Qiedihou

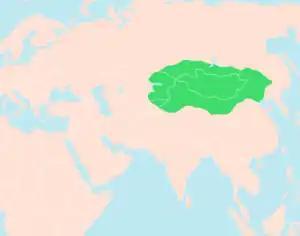
Domain and influence of the Xiongnu

Qiedihou (r. 101–96 BCE), whose name was probably Qiedi, was a "chanyu" of the Xiongnu Empire, and the successor to Xulihu. His reign was contemporaneous with that of the Emperor Wu of Han (r. 141–87 BC). He was the younger brother of Xulihu, who died, after a one-year reign, during a campaign against the newly built Western Han fort Shuofang in Ordos.